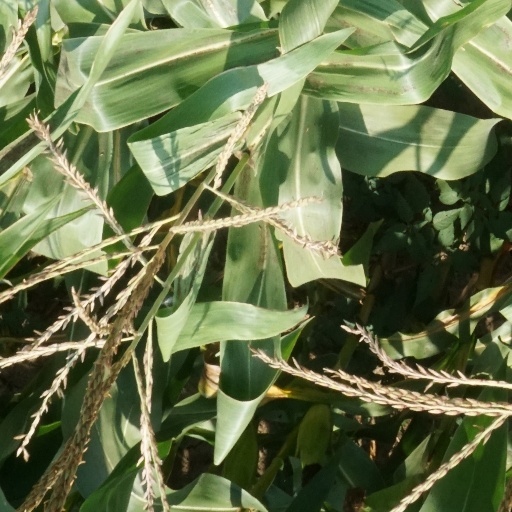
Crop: maize; corn